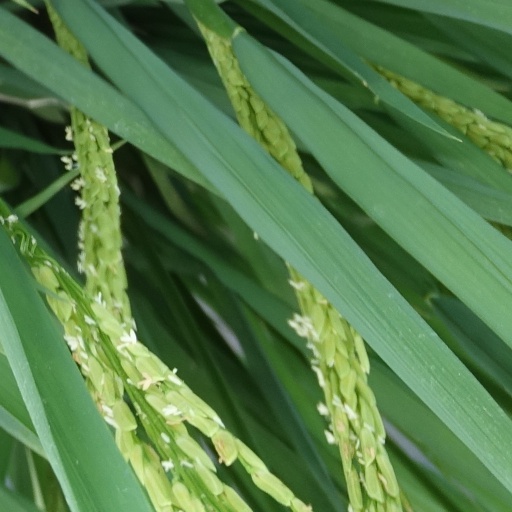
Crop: rice